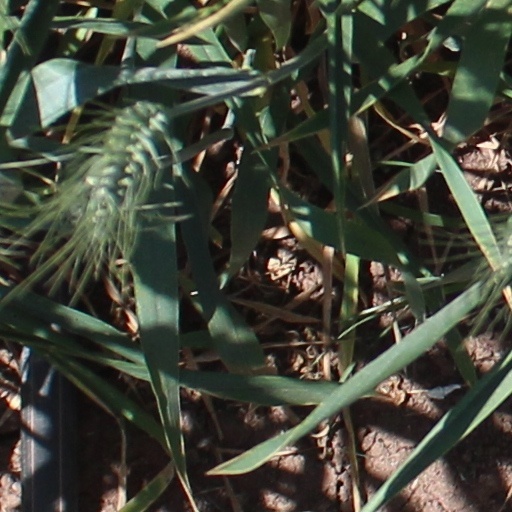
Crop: wheat